Palembang Sultanate

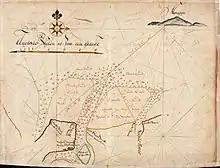
Map of the mouth of Musi River, part of Palembang Sultanate.

After the Kuto Gawang was destroyed by the Dutch East India Company forces in 1659, Susuhunan Abdurrahman ordered the court to move to the new Kraton, the Beringin Janggut, which was located in the vicinity of the Old Mosque (now Jalan Segaran). There is no written record of how is the shape, size, or existence of Beringin Janggut.